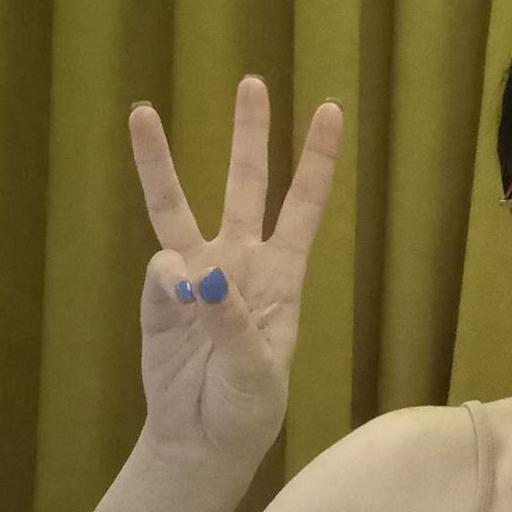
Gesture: three